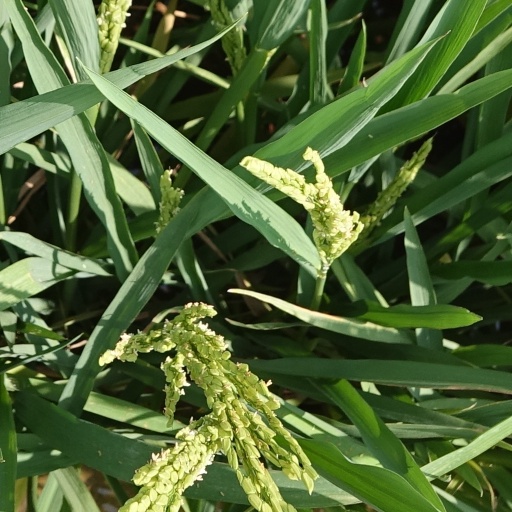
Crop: rice